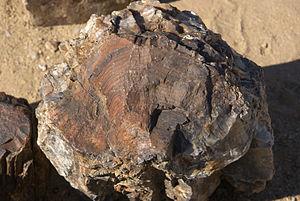
Les Cordaitales forment un ordre éteint de végétaux gymnospermes. Selon Paleobiology Database, il ne contiendrait qu'une seule famille, celle des Cordaitaceae.